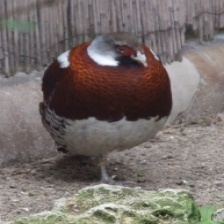
Species: ELLIOTS  PHEASANT
Scientific name: SYRMATICUS ELLIOTI